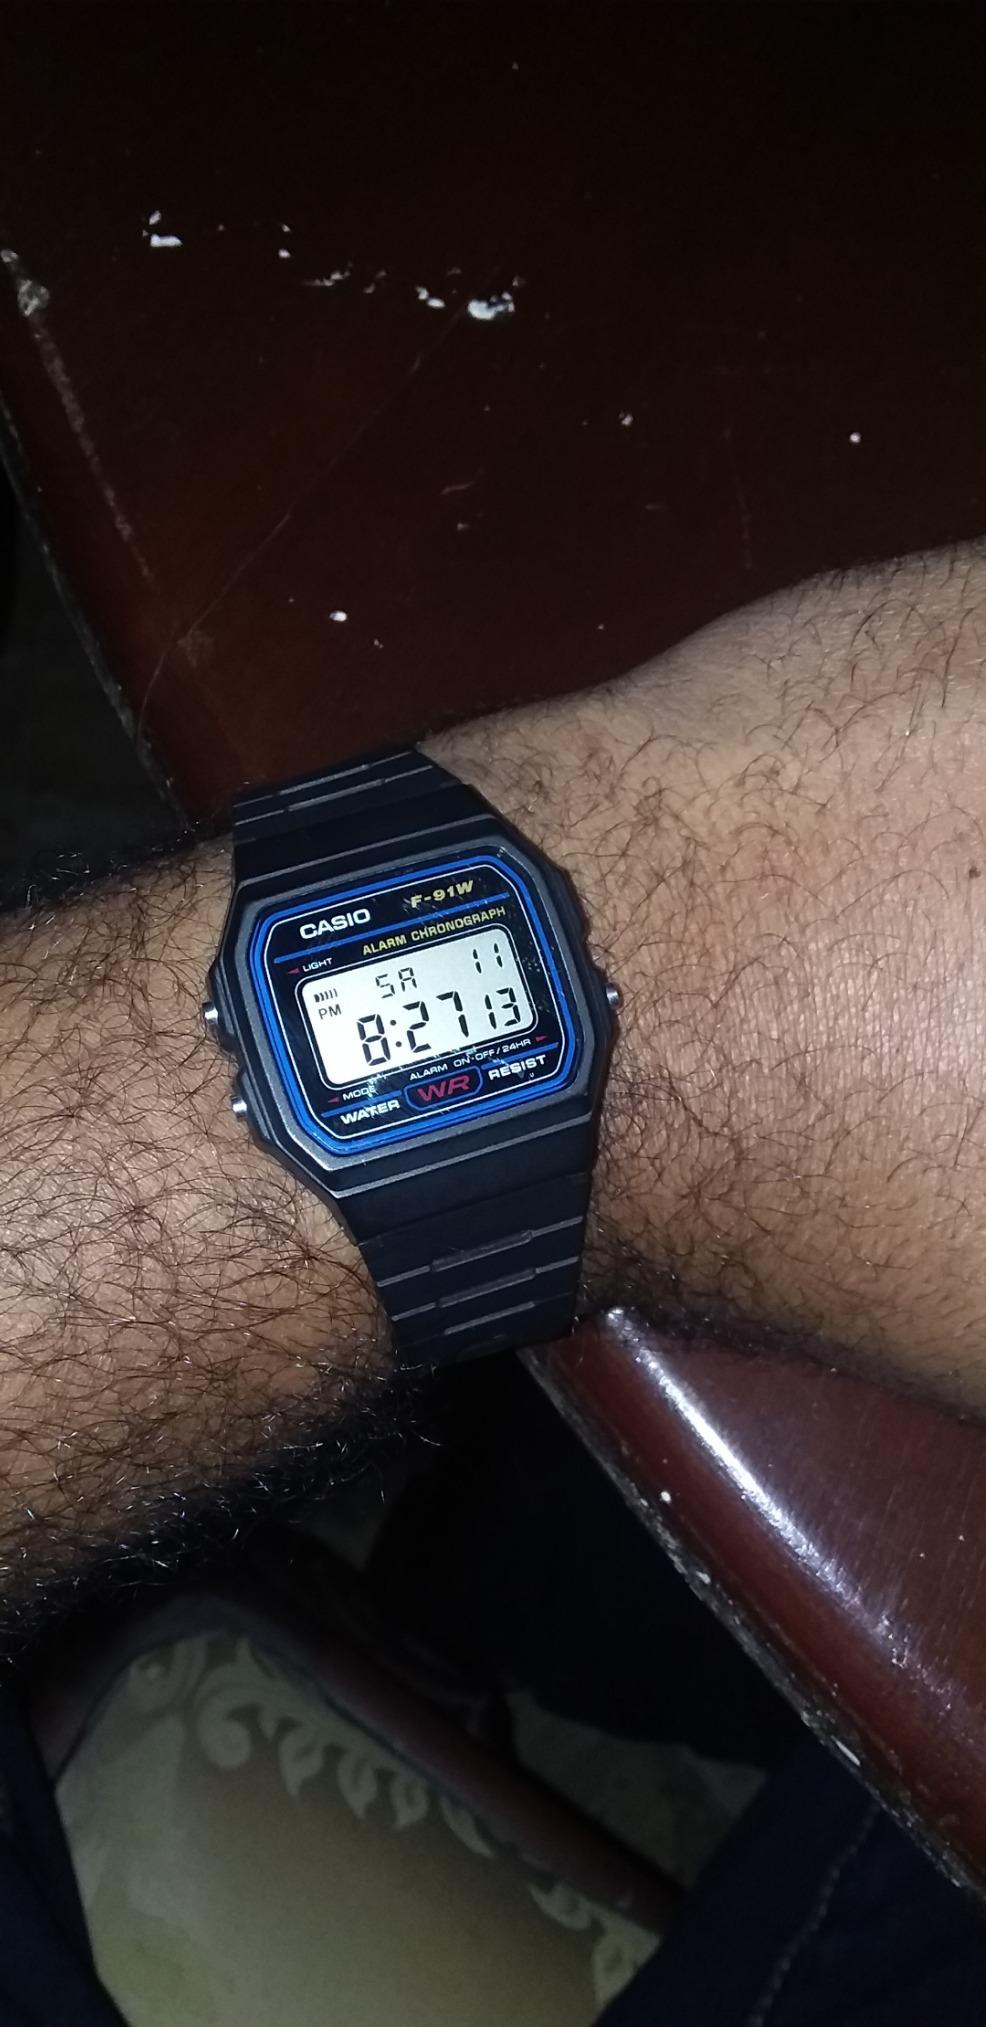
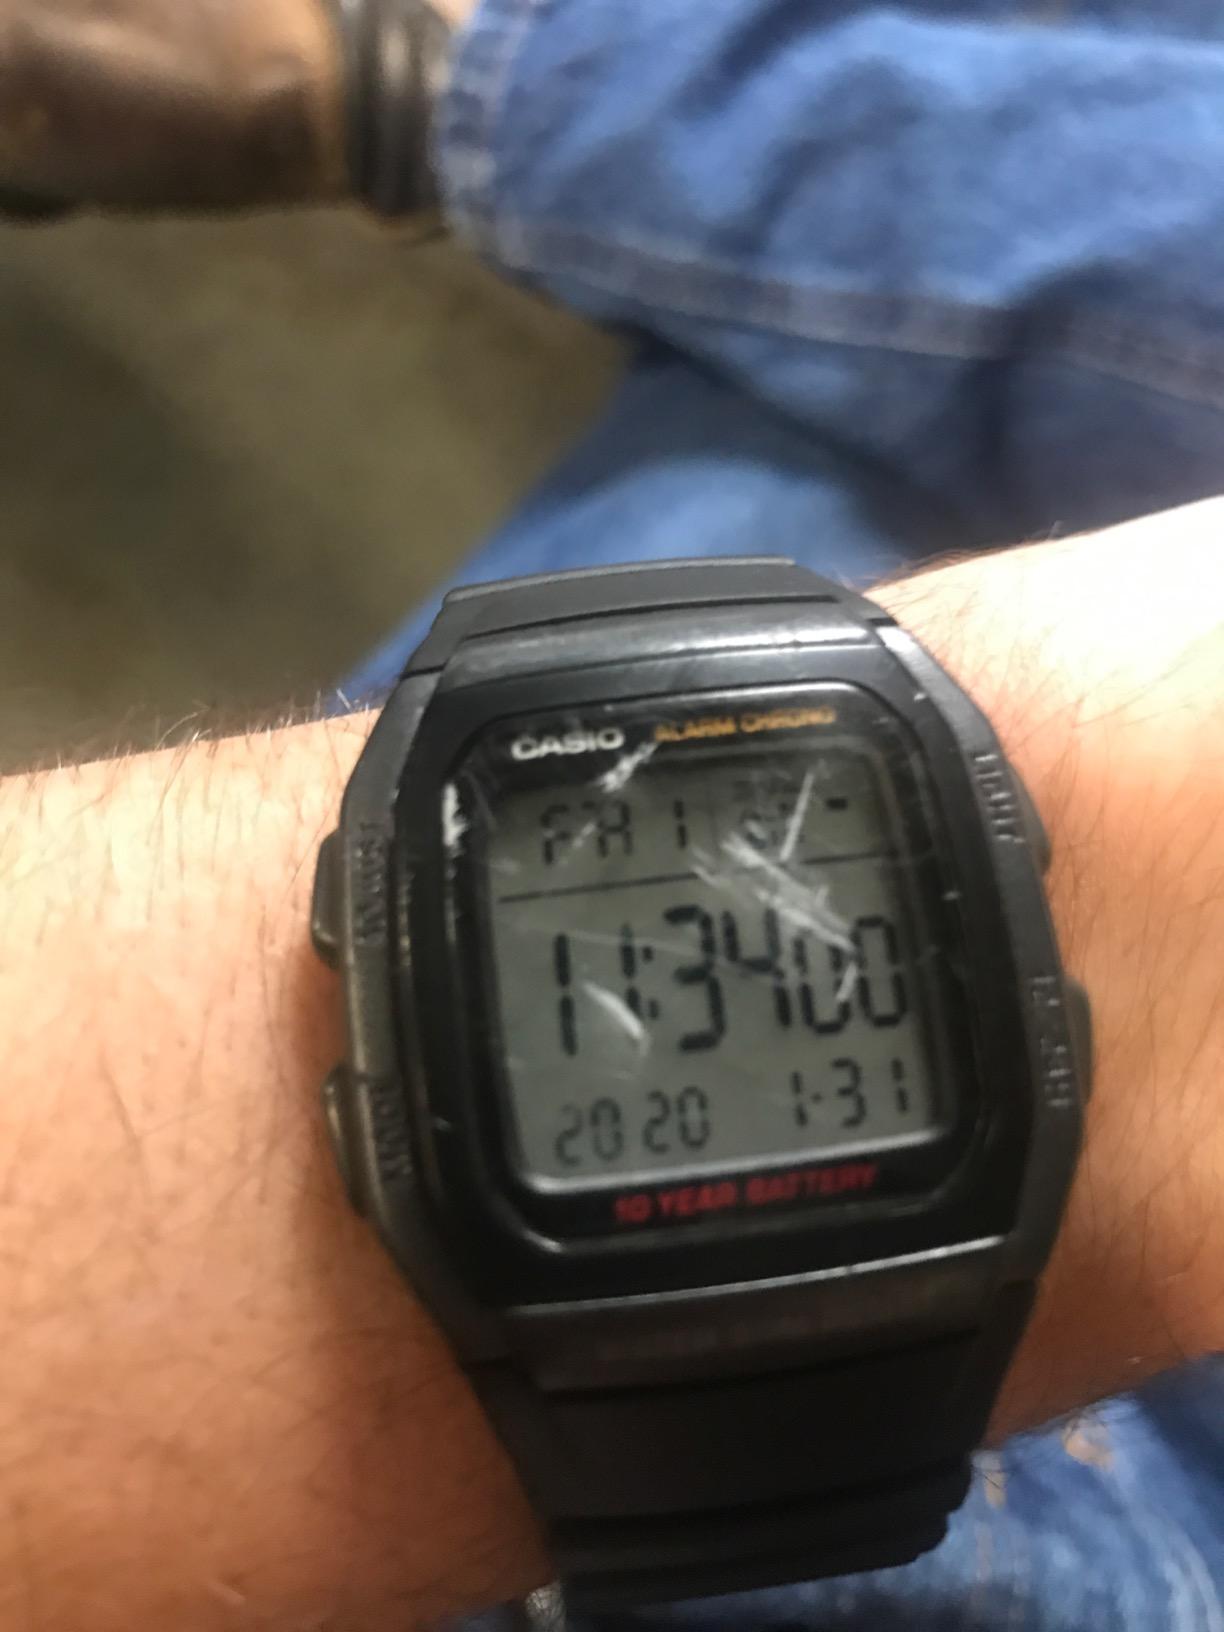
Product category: accessories_watch
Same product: no